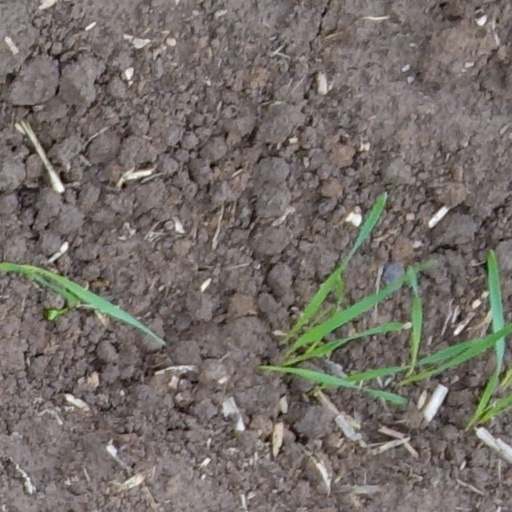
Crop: wheat